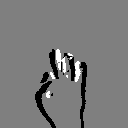
ASL letter: f